Liscum Bowl

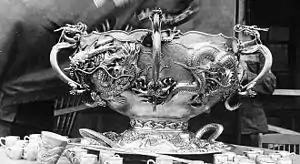
Liscum Bowl, circa 1907

Several thousand members of the 9th Infantry Regiment, along with a few hundred Marines, were the only Americans deployed to China. Colonel Emerson H. Liscum was the commander of the 9th Infantry Regiment. During the Battle of Tientsin to retake control of the city on 13 and 14 July 1900, Liscum was mortally wounded by a Boxer sniper while the regiment attacked the city walls. Liscum directed his forces to "Keep up the fire!" on the walls of the city before he died. Liscum's famous last words were adopted as the regiment's official motto.